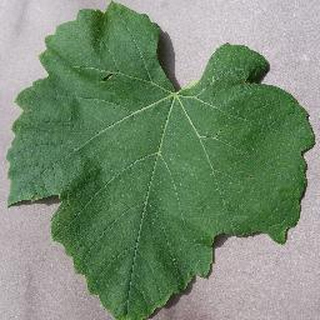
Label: healthy_grape